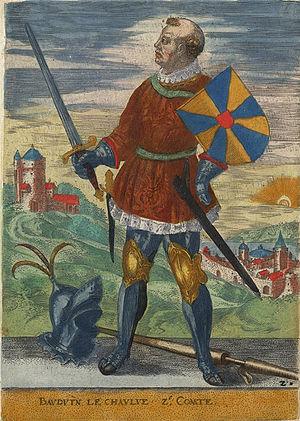
Voir aussi Comté de Flandre, Maison de Flandre.